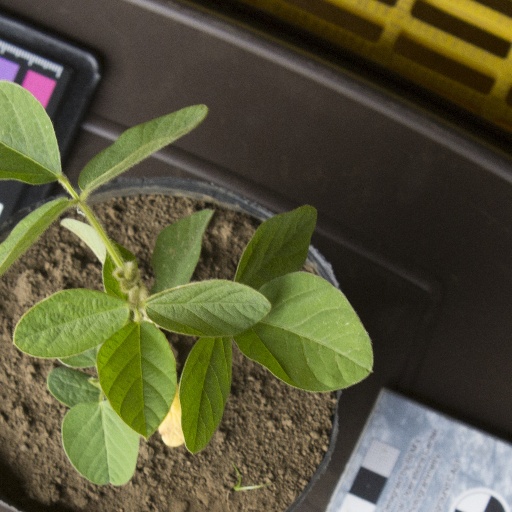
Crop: soybean